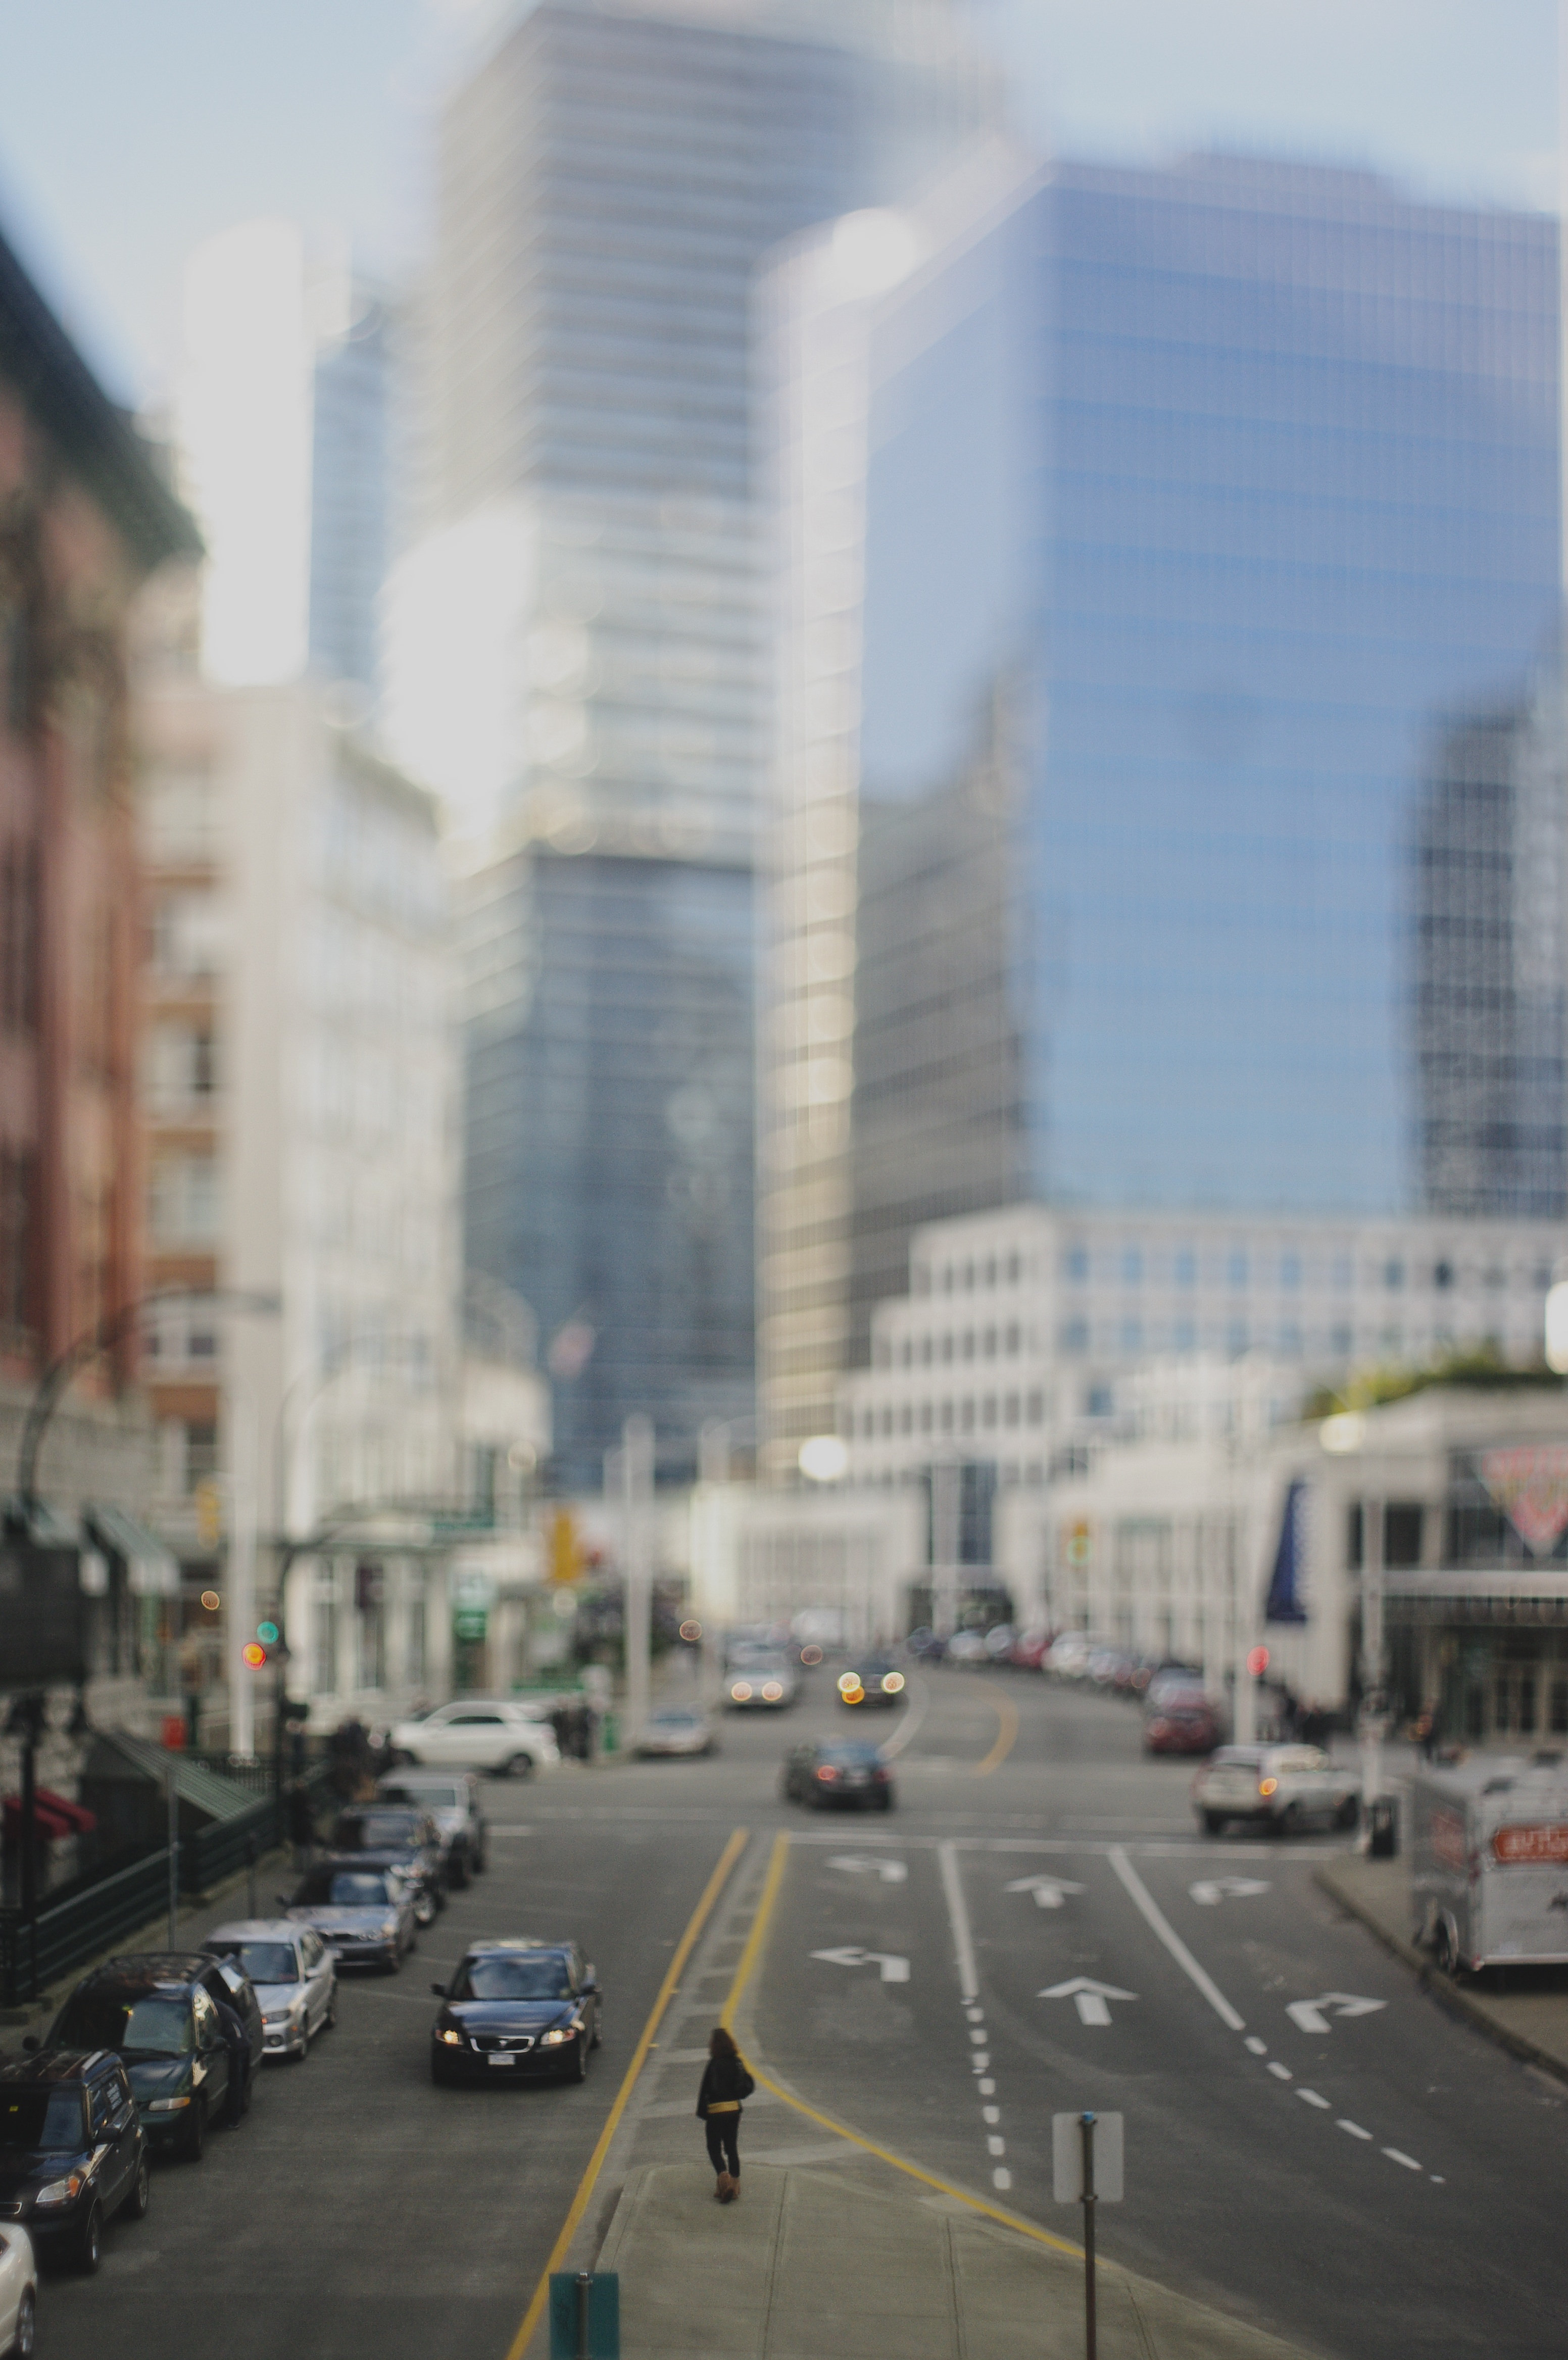
pedestrian, architecture, road, skyline, traffic, street, highway, city, skyscraper, cityscape, downtown, transport, lane, tower block, public transport, infrastructure, metropolis, neighbourhood, urban area, residential area, human settlement, metropolitan area